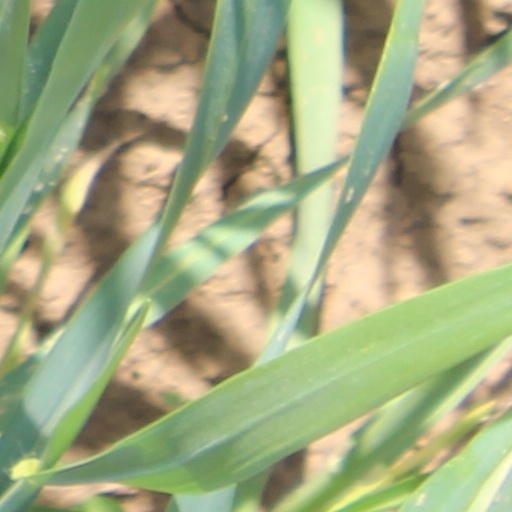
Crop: wheat